Russian political jokes

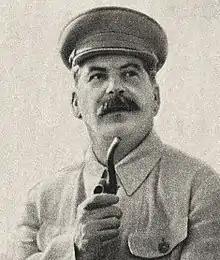
Joseph Stalin

Jokes about Stalin usually refer to his paranoia and contempt for human life. Stalin's words are typically pronounced with a heavy Georgian accent.